Culture of Gjakova

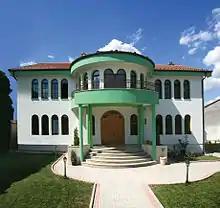
The Bektashi Tekke

The Bektashi Tekke was built in 1790 at the heart of the Big Bazaar complex in Gjakove. Being the first of its kind, this Tekke represented the Tarikat Bektashi. According to legend, the Tarikat Bekatshi was created by Haxhi Bektash Veliu in Anadolu during the thirteenth century. As the Ottoman Empire started to expand, a mission of this Muslim sect arrived from Anadolu in Balkans, Crete, and Greece. In Gjakova, the Bektashi Tekke was destroyed by the Serbian military forces during the Kosovo War in 1999. Thousands of books, including fifty-eight manuscripts, were burned, as the whole structure was destroyed. The Bektashi Tekke was reconstructed between 2004 and 2006 so that believers would be able to perform their spiritual rituals. It is characterized by the ringing bell, by the courtyard door, which announces another crowd of visitors who share the same Muslim belief has arrived. The graves of seven out of nine Bektashi fathers who served here from the seventeenth century are located in the right temple of the Tekke, while two others were buried in Turkey. These seven graves are considered to be sacred, meaning that they give direction to people to find the path towards God and they help people challenge their difficulties in life. The Bektashi carry their own specific Islamic ideas, indicating the diversity of beliefs in Kosovo and the prevalence of the religious tolerance.